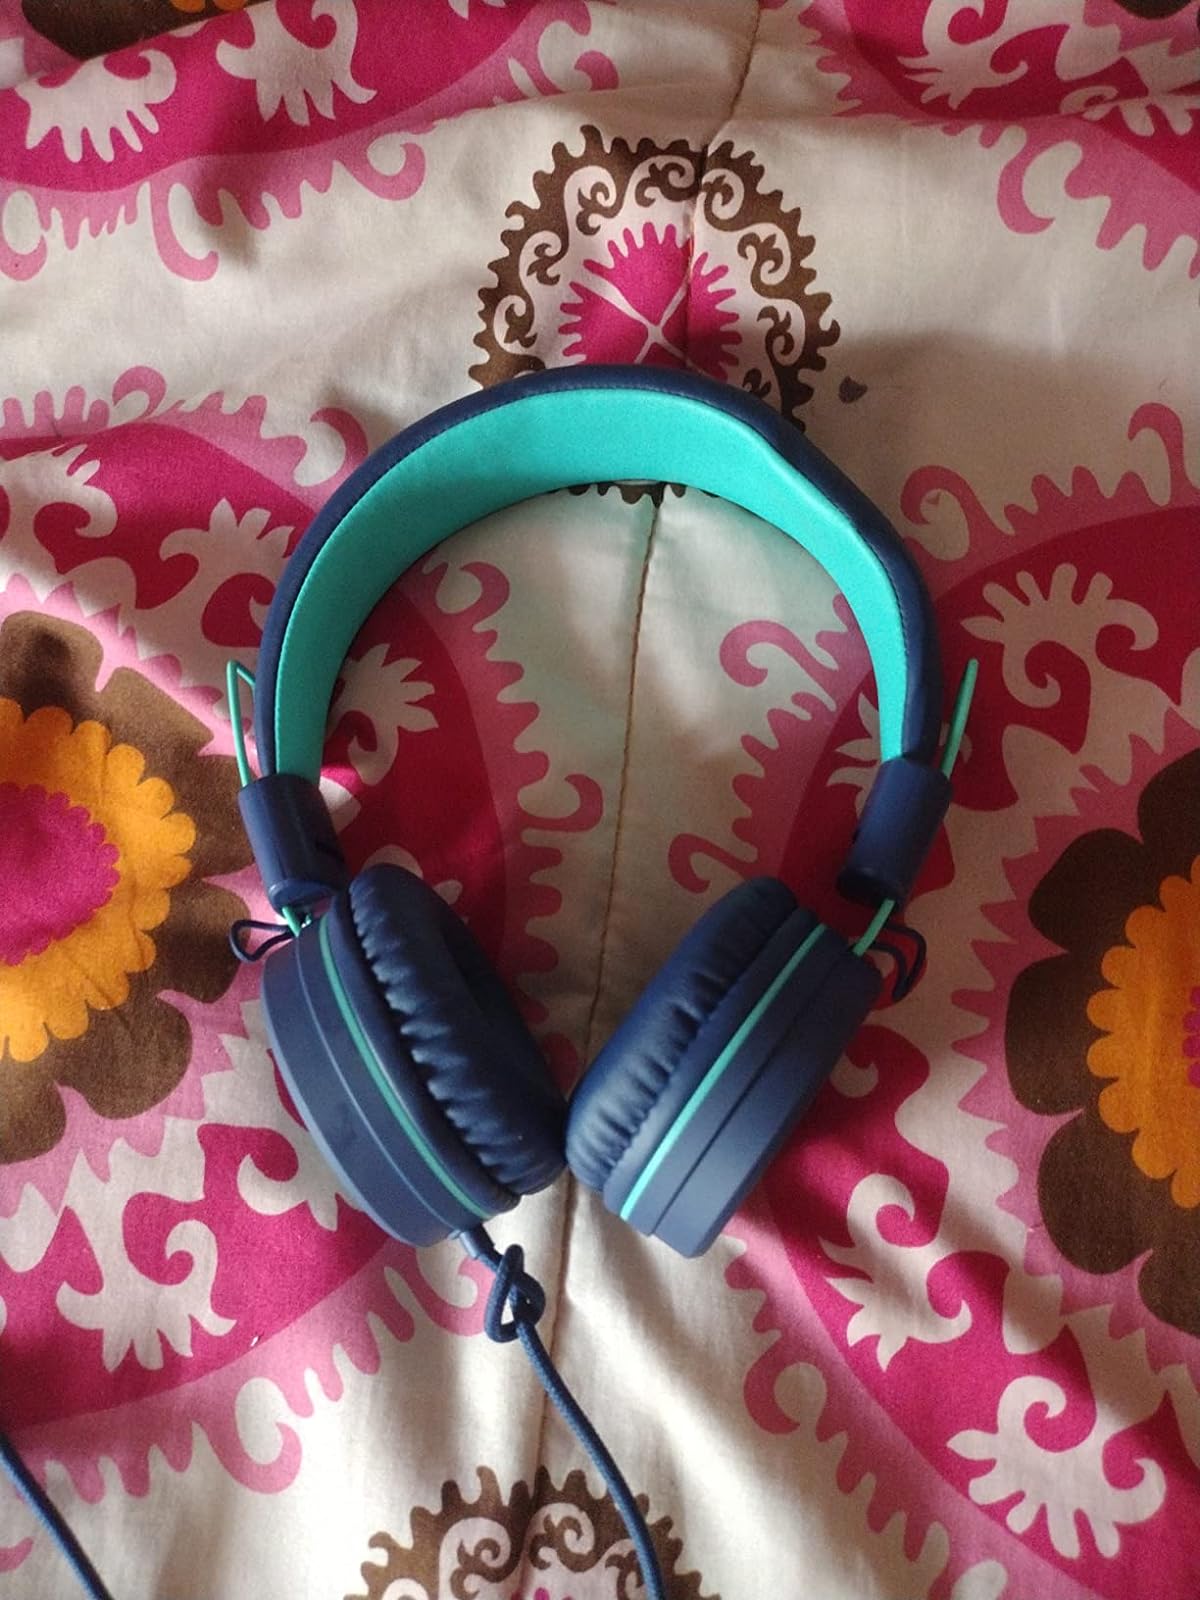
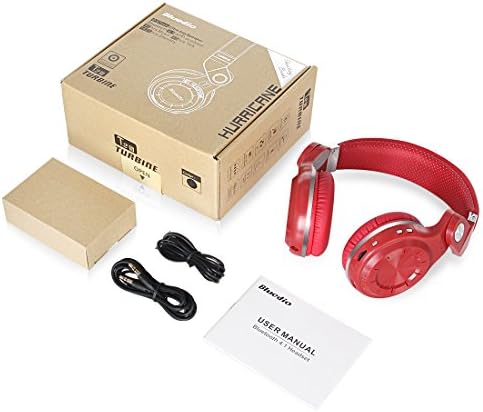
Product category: headphones
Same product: no